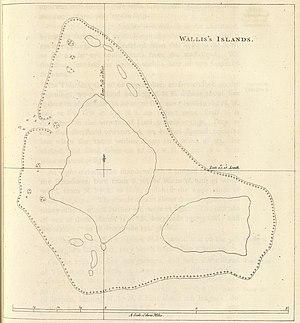
Carte des îles Wallis (Uvea) par Samuel Wallis, 1773. Le capitaine Wallis aborde Uvea en 1767 et lui donne son nom. La carte est erronée dans ses dimensions (comparer avec File:Wallis_(topographic-fr).svg), mais indique la présence du lagon et d'une passe à l'ouest, ainsi que plusieurs petits îlots au nord et au sud, d'où le nom d'îles Wallis au pluriel. Il s'agit peut-être de la première carte de l'île de Wallis. Cette carte est extraite du livre An account of the voyages undertaken by the order of His present Majesty for making discoveries in the Southern Hemisphere, and successively performed by Commodore Byron, Captain Wallis, Captain Carteret, and Captain Cook, in the Dolphin, the Swallow, and the Endeavor. Drawn up from the journals which were kept by the several commanders, and from the papers of Joseph Banks, Esq
Wallis, est une île située en Polynésie, dans l'océan Pacifique occidental, entre la Nouvelle-Calédonie et Tahiti. Située à environ 230 km au nord-est de Futuna, elle appartient au royaume d'Uvea de la collectivité d'outre-mer française de Wallis-et-Futuna. Son chef-lieu est Mata Utu. En 2018, elle comptait 8 333 habitants.